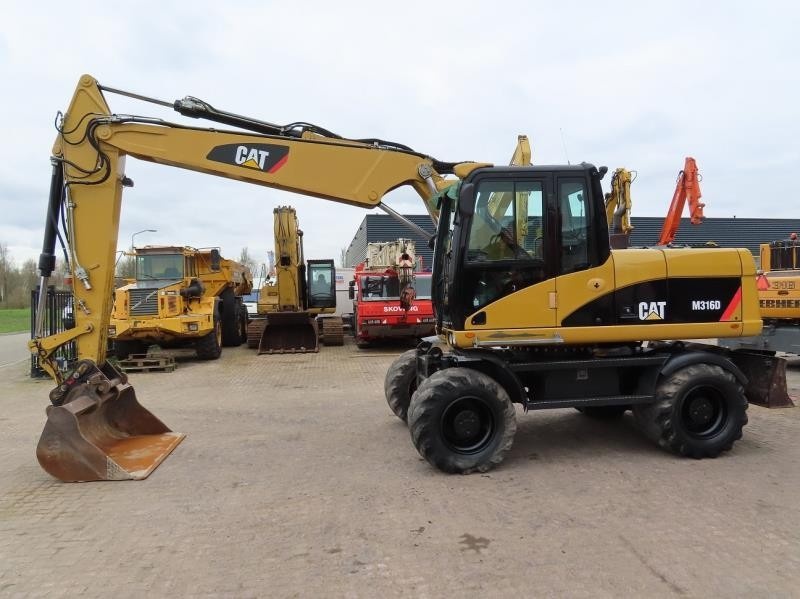
Caterpillar M316D EXCAVATOR Full Complete Service Repair Manual W6A
Caterpillar M316D EXCAVATOR Service Repair Manual W6A Caterpillar M316D EXCAVATOR Service Repair Manual W6A It is Complete Original Factory for Caterpillar M316D EXCAVATOR covers all the service and repair information about Caterpillar M316D EXCAVATOR. The information in this manual covers everything you need to know when you want to repair Caterpillar M316D EXCAVATOR. Models Covered: Caterpillar M316D EXCAVATOR Manual Covers: All Models/Engines/Trim/Transmissions Types Are Covered. Language: English Format: PDF Platform: Windows Phone, Ipad and Mac Delivery: Instant Download After Payment.
Brand: High Quality Manuals
Category: Business & Industrial > Heavy Machinery > Excavators